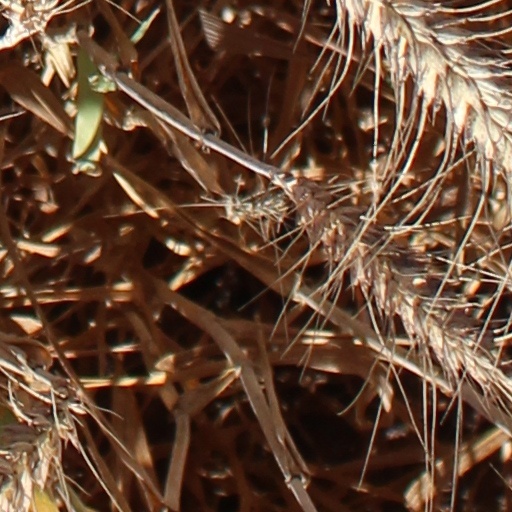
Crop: wheat